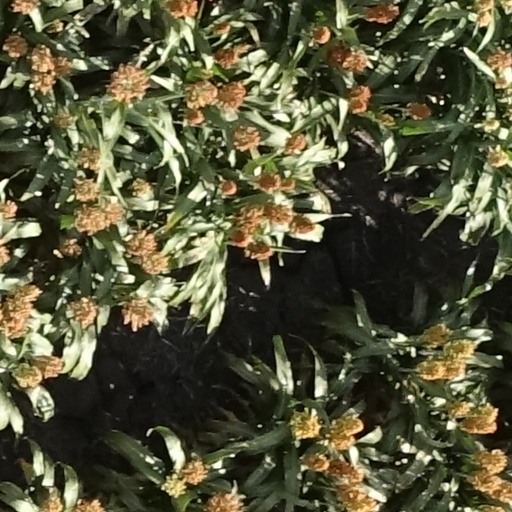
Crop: sorghum